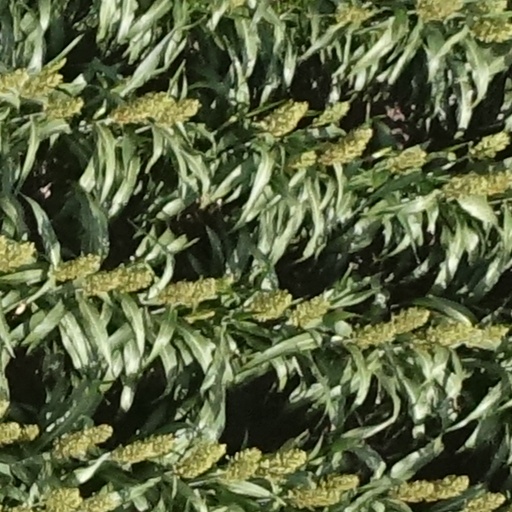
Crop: sorghum